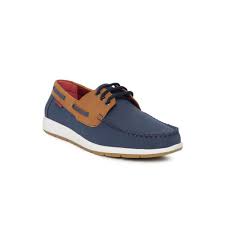
Label: Boat